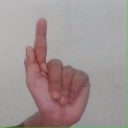
अक्षर: ळ